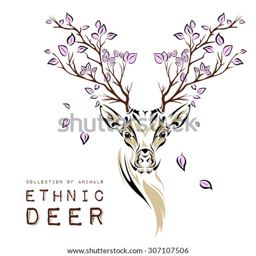
ethnic colored head of deer with branches on the horns .